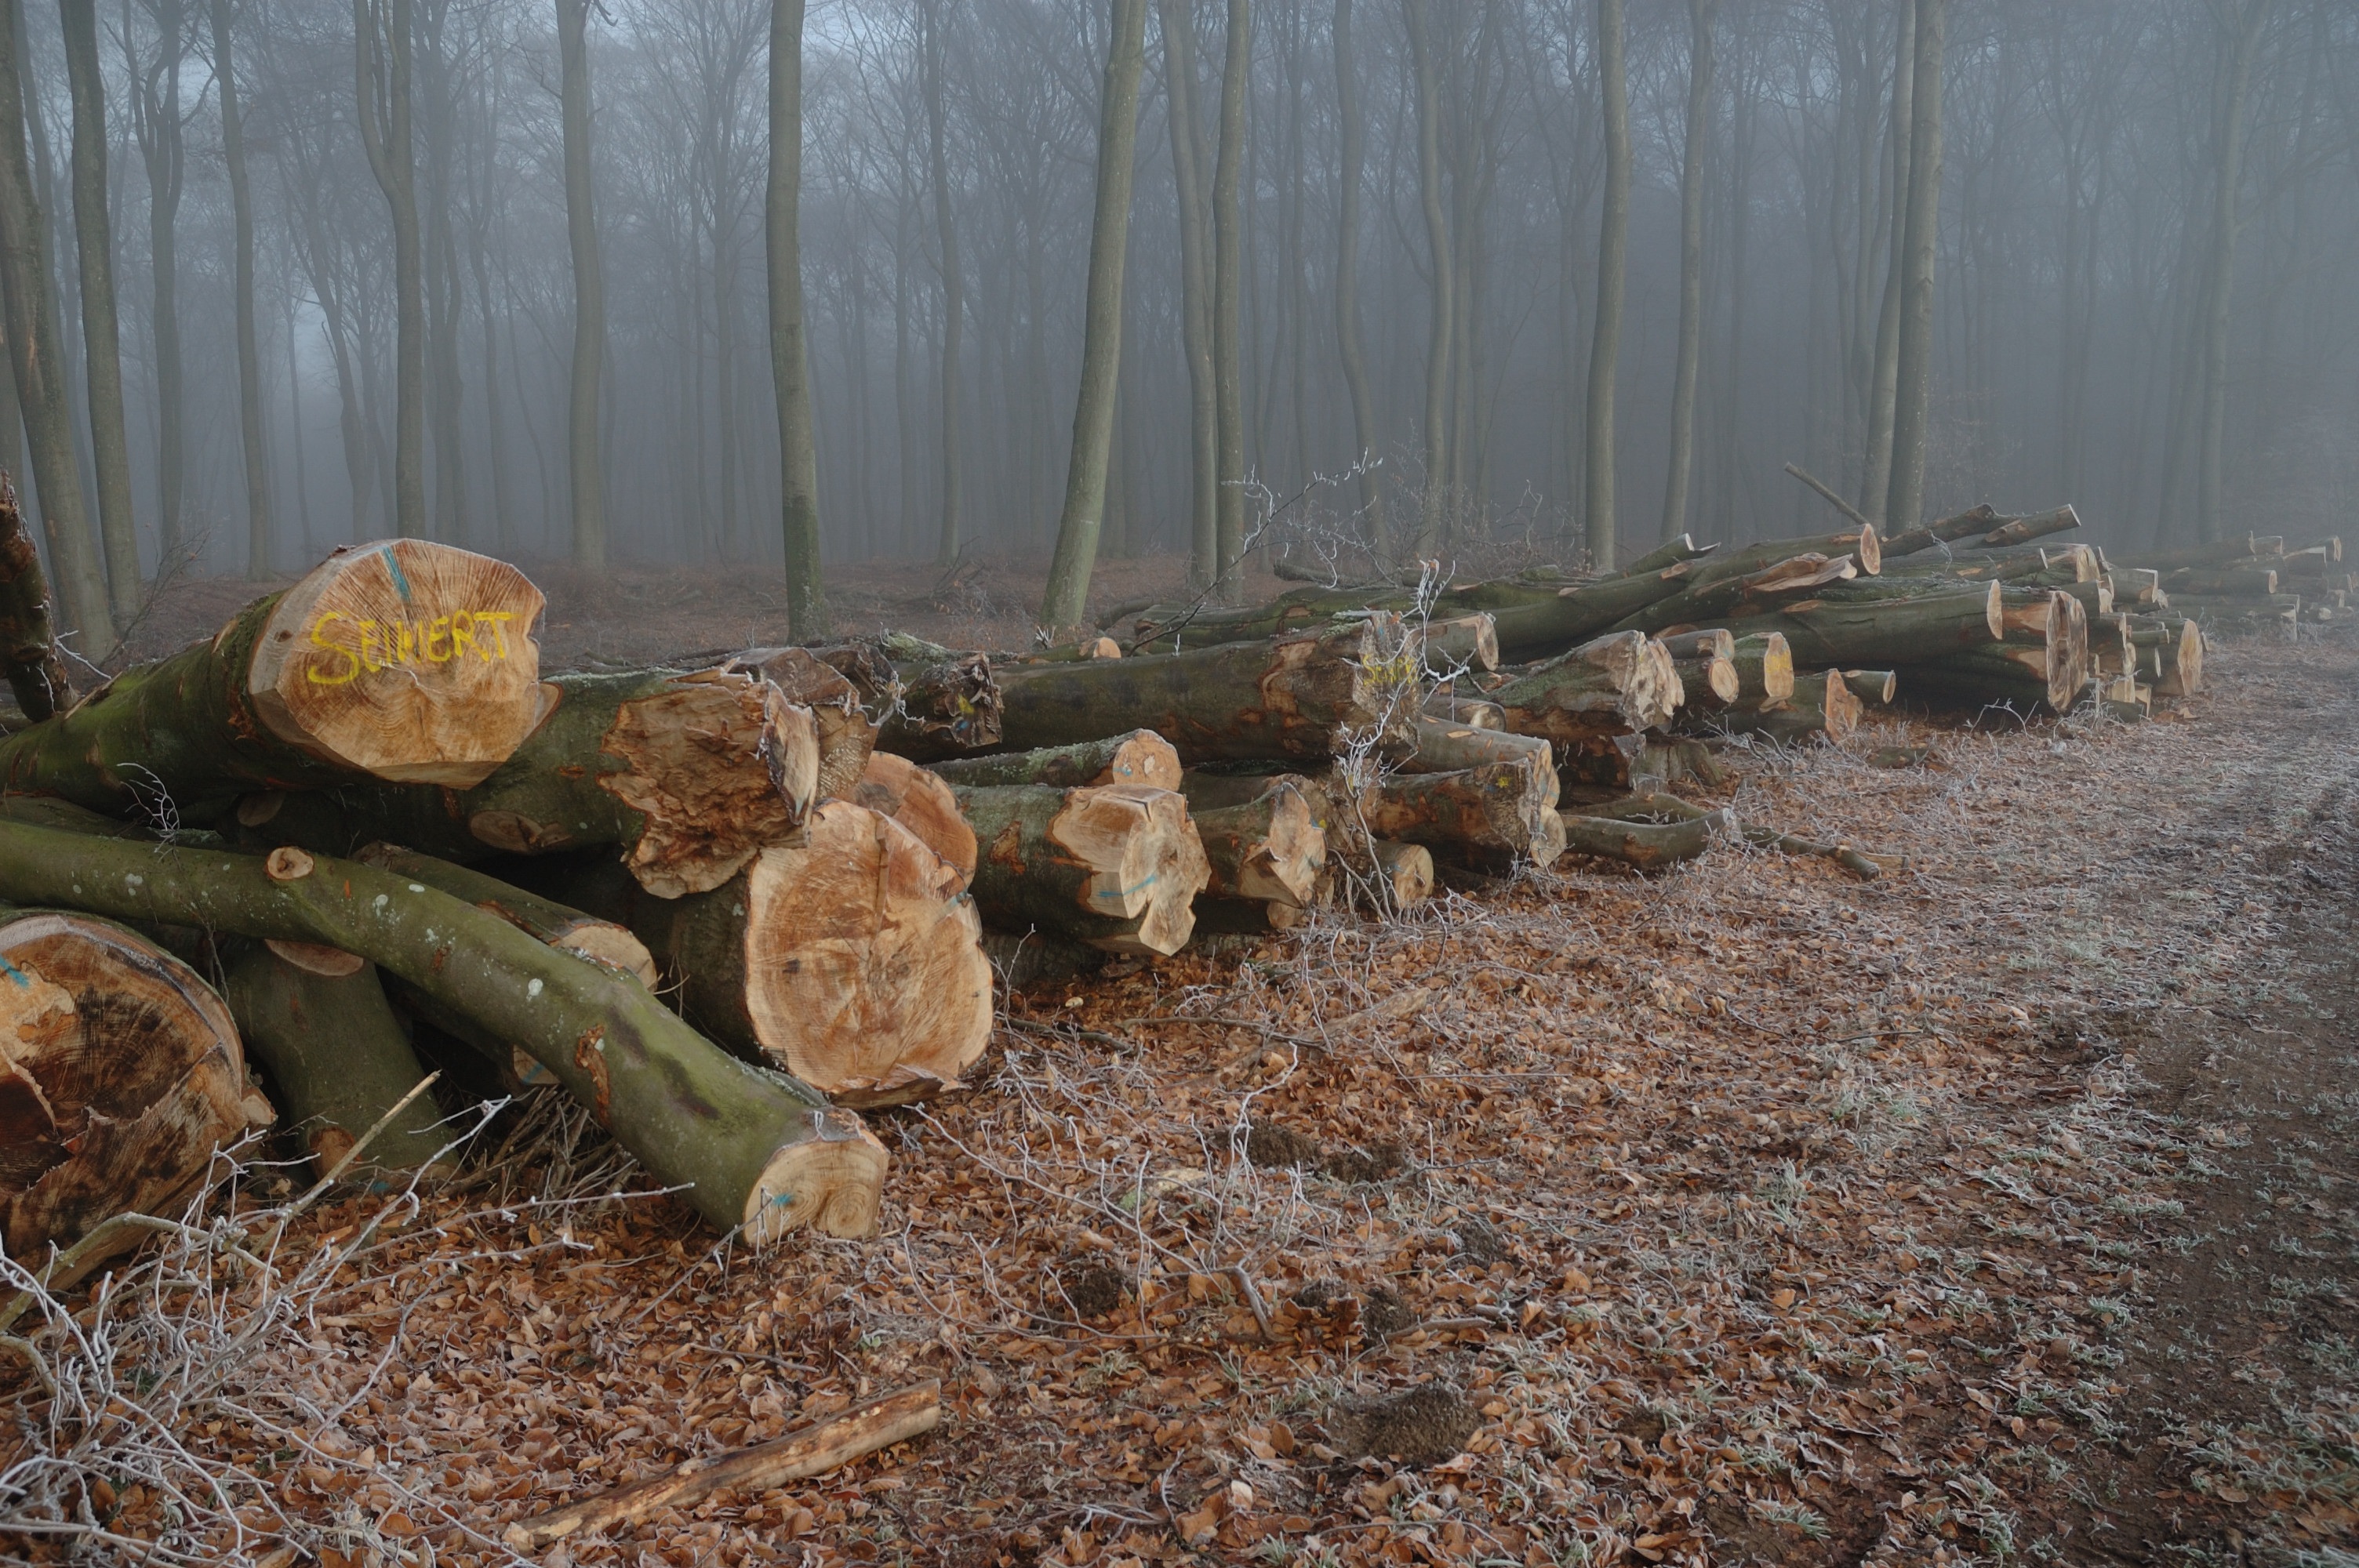
forest, outdoor, wood, foggy, pile, agriculture, season, logs, misty, grass family